Sea urchin

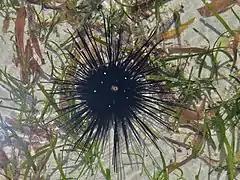
"Diadema setosum"

The water vascular system leads downwards from the madreporite through the slender stone canal to the ring canal, which encircles the oesophagus. Radial canals lead from here through each ambulacral area to terminate in a small tentacle that passes through the ambulacral plate near the aboral pole. Lateral canals lead from these radial canals, ending in ampullae. From here, two tubes pass through a pair of pores on the plate to terminate in the tube feet.